Dyfi Furnace

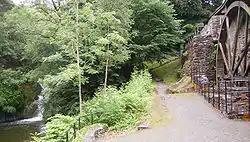
Dyfi Furnace

Dyfi Furnace is a restored mid 18th century charcoal fired blast furnace used for smelting iron ore. It has given its name to the adjoining hamlet of Furnace.